Olive Rae

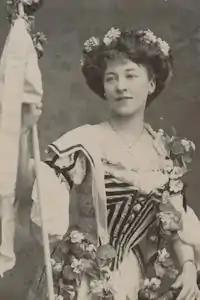
Olive Rae as the May Queen in "Merrie England" (1902)

Olive Margaret Milne Rae (1878–1933) was a Scottish soprano concert singer and actress who appeared in comic opera and Edwardian musical comedy in London and on tours of the British provinces. During her brief stage career, she played the May Queen during the original production of "Merrie England" (1902) and created the roles of Titania in "A Princess of Kensington" (1903) and Lady Violet in "The Earl and the Girl" (1903–04).